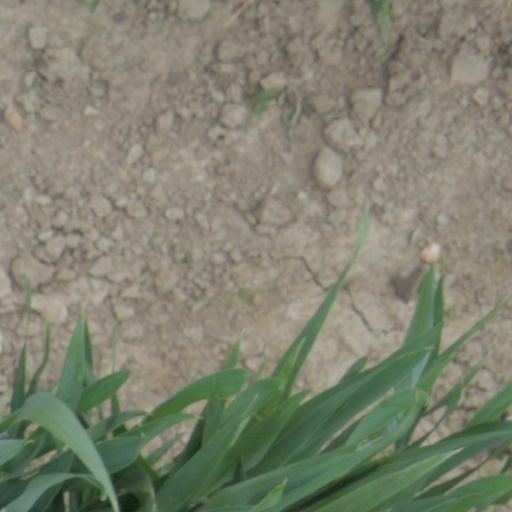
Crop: wheat